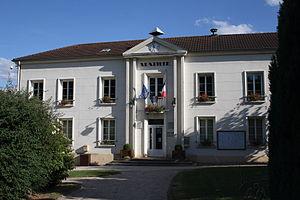
Piscop est une commune française située dans le département du Val-d'Oise en région Île-de-France.